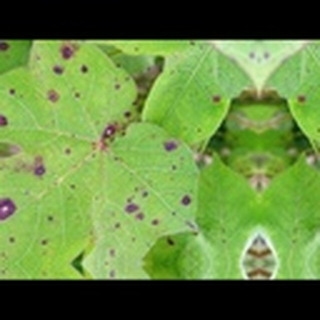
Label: cotton_target_spot